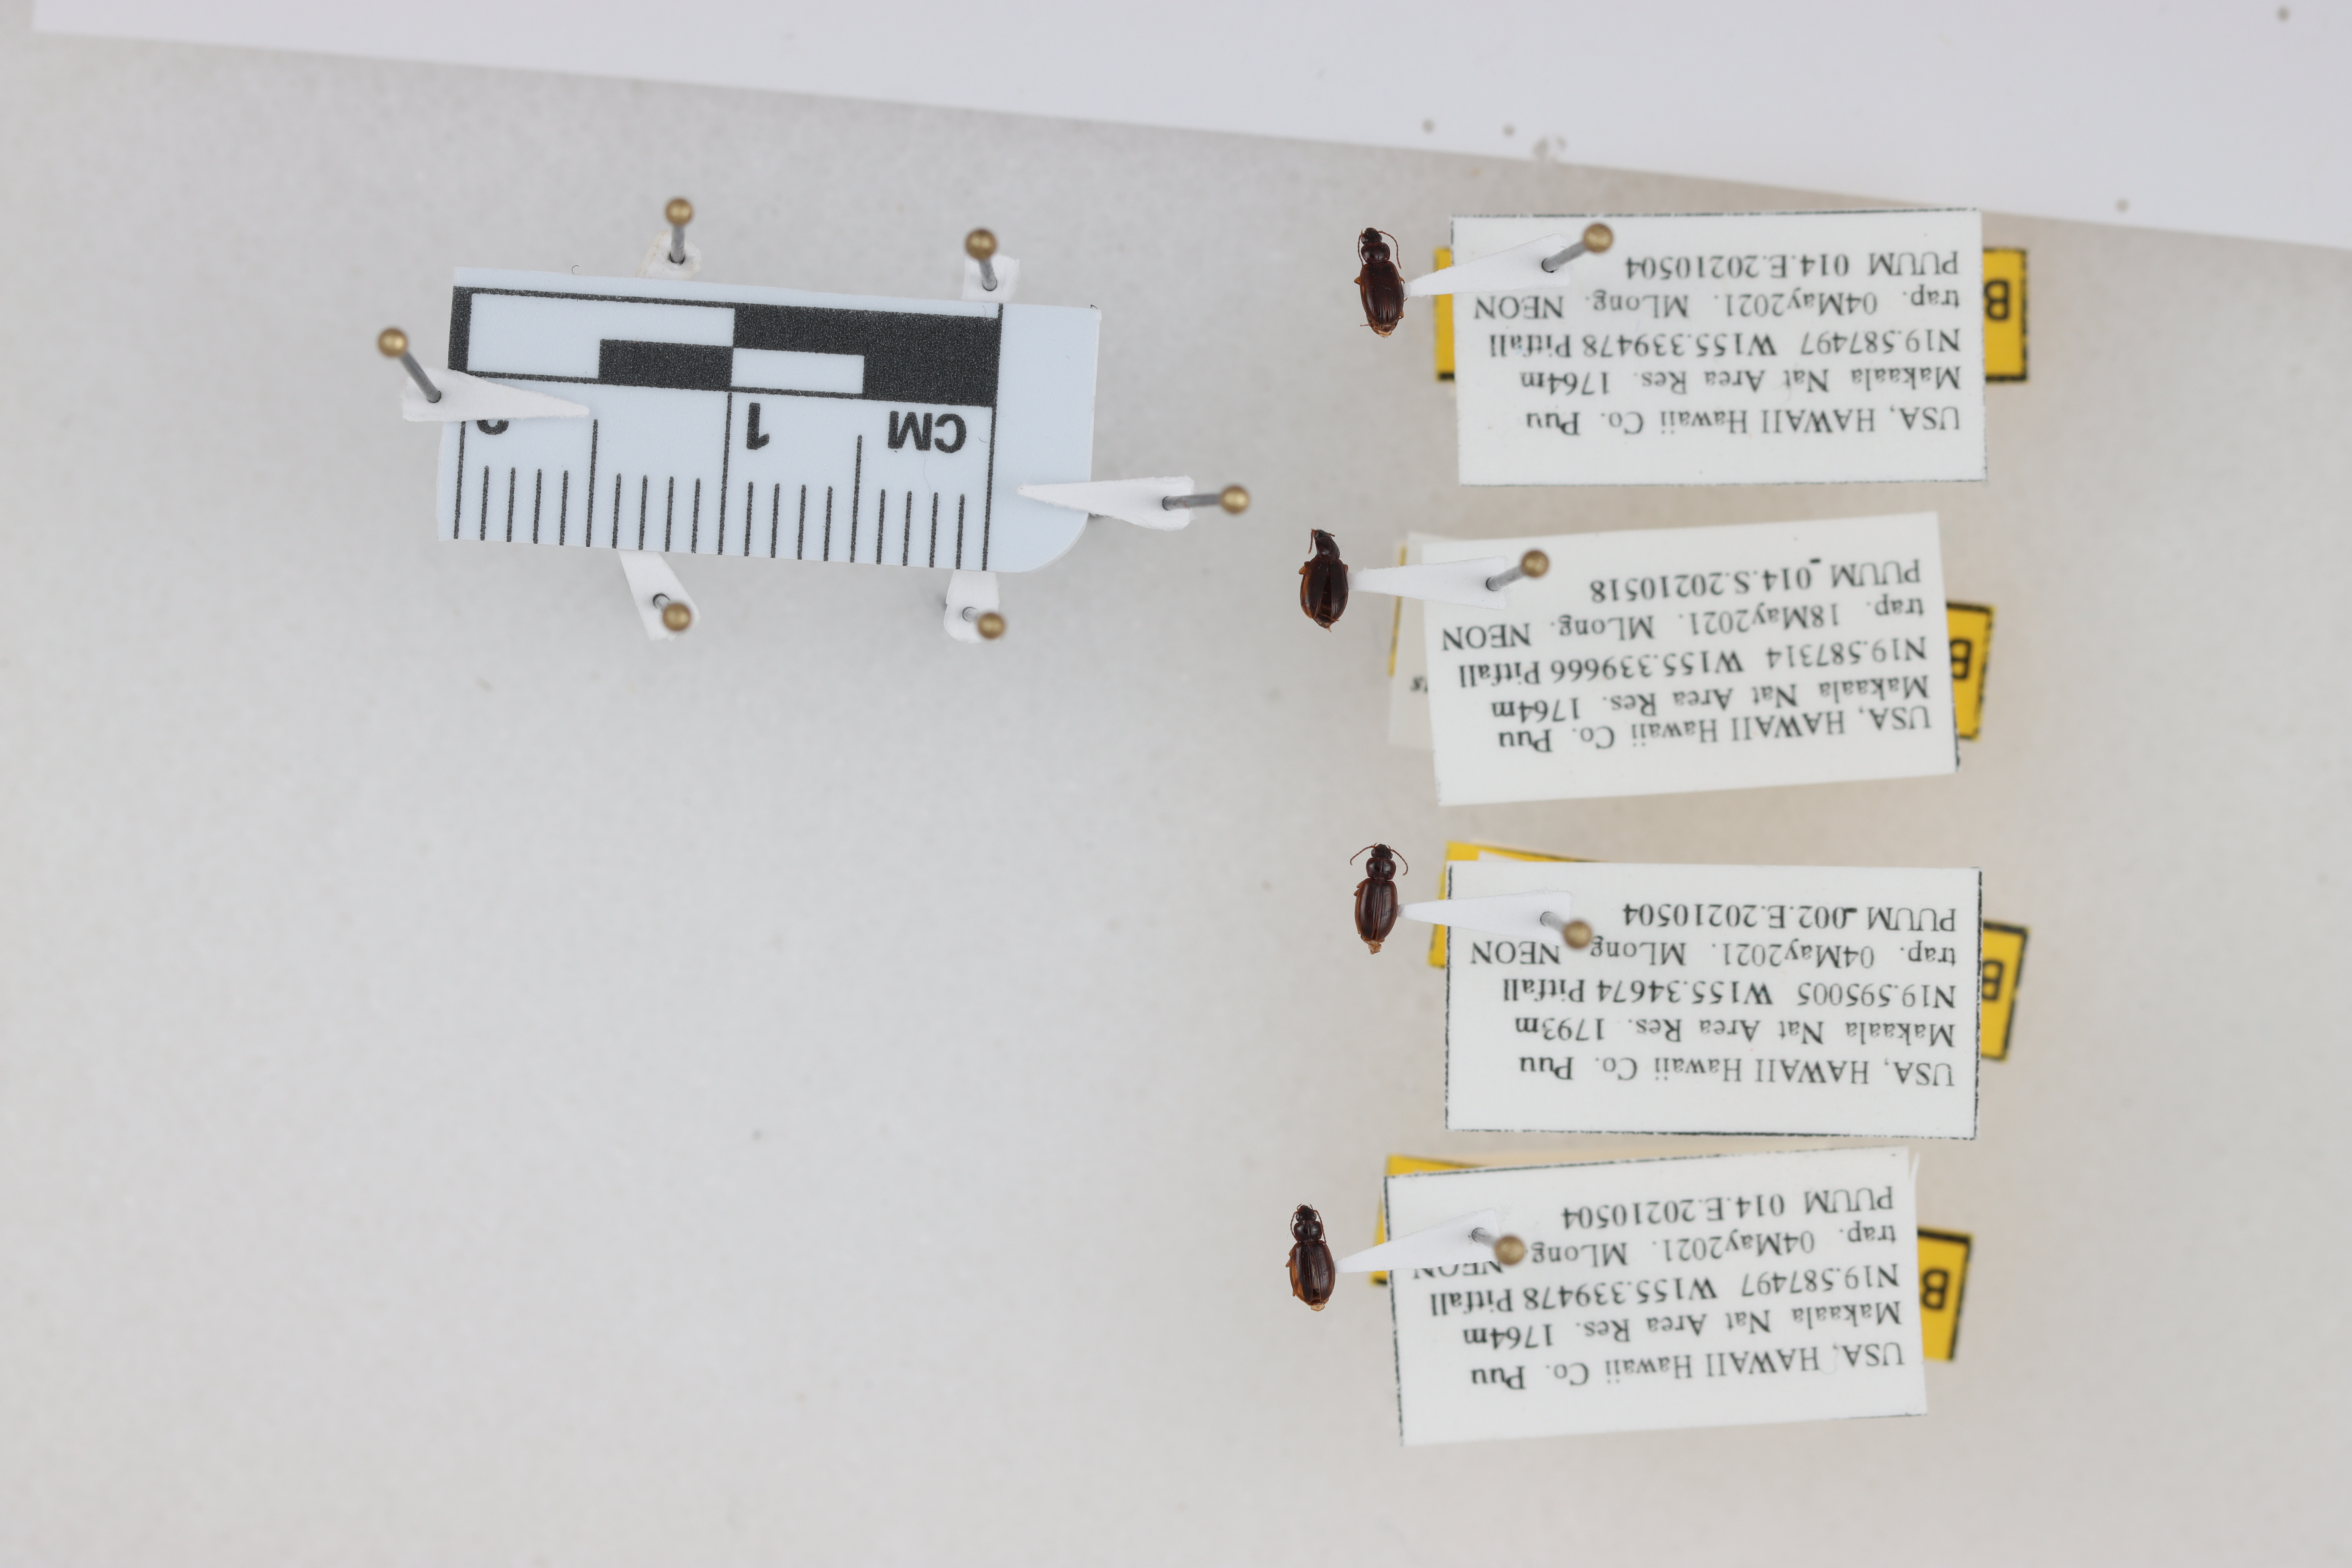
Beetle 1 — elytra length: 0.235 cm, elytra max width: 0.158 cm, basal pronotum width: 0.078 cm

Beetle 2 — elytra length: 0.23 cm, elytra max width: 0.146 cm, basal pronotum width: 0.072 cm

Beetle 3 — elytra length: 0.227 cm, elytra max width: 0.0 cm, basal pronotum width: 0.084 cm

Beetle 4 — elytra length: 0.226 cm, elytra max width: 0.157 cm, basal pronotum width: 0.08 cm